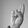
ASL letter: R